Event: Nepal Earthquake
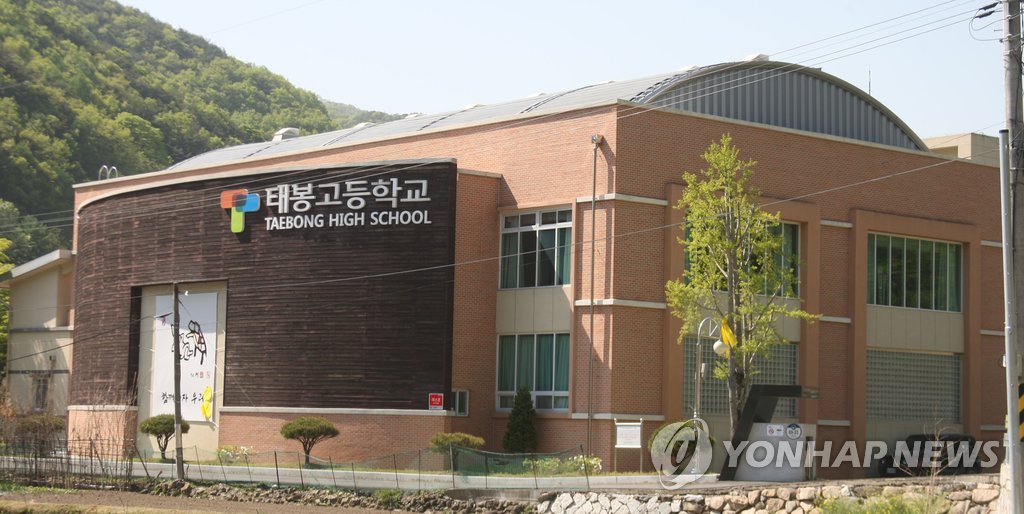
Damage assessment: no_damage